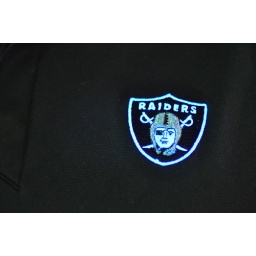
I loved how the Raiders emblem on Kurt's shirt glowed under the black lights.